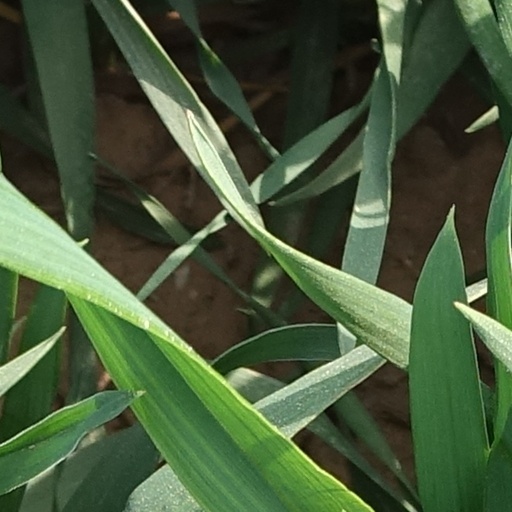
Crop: wheat